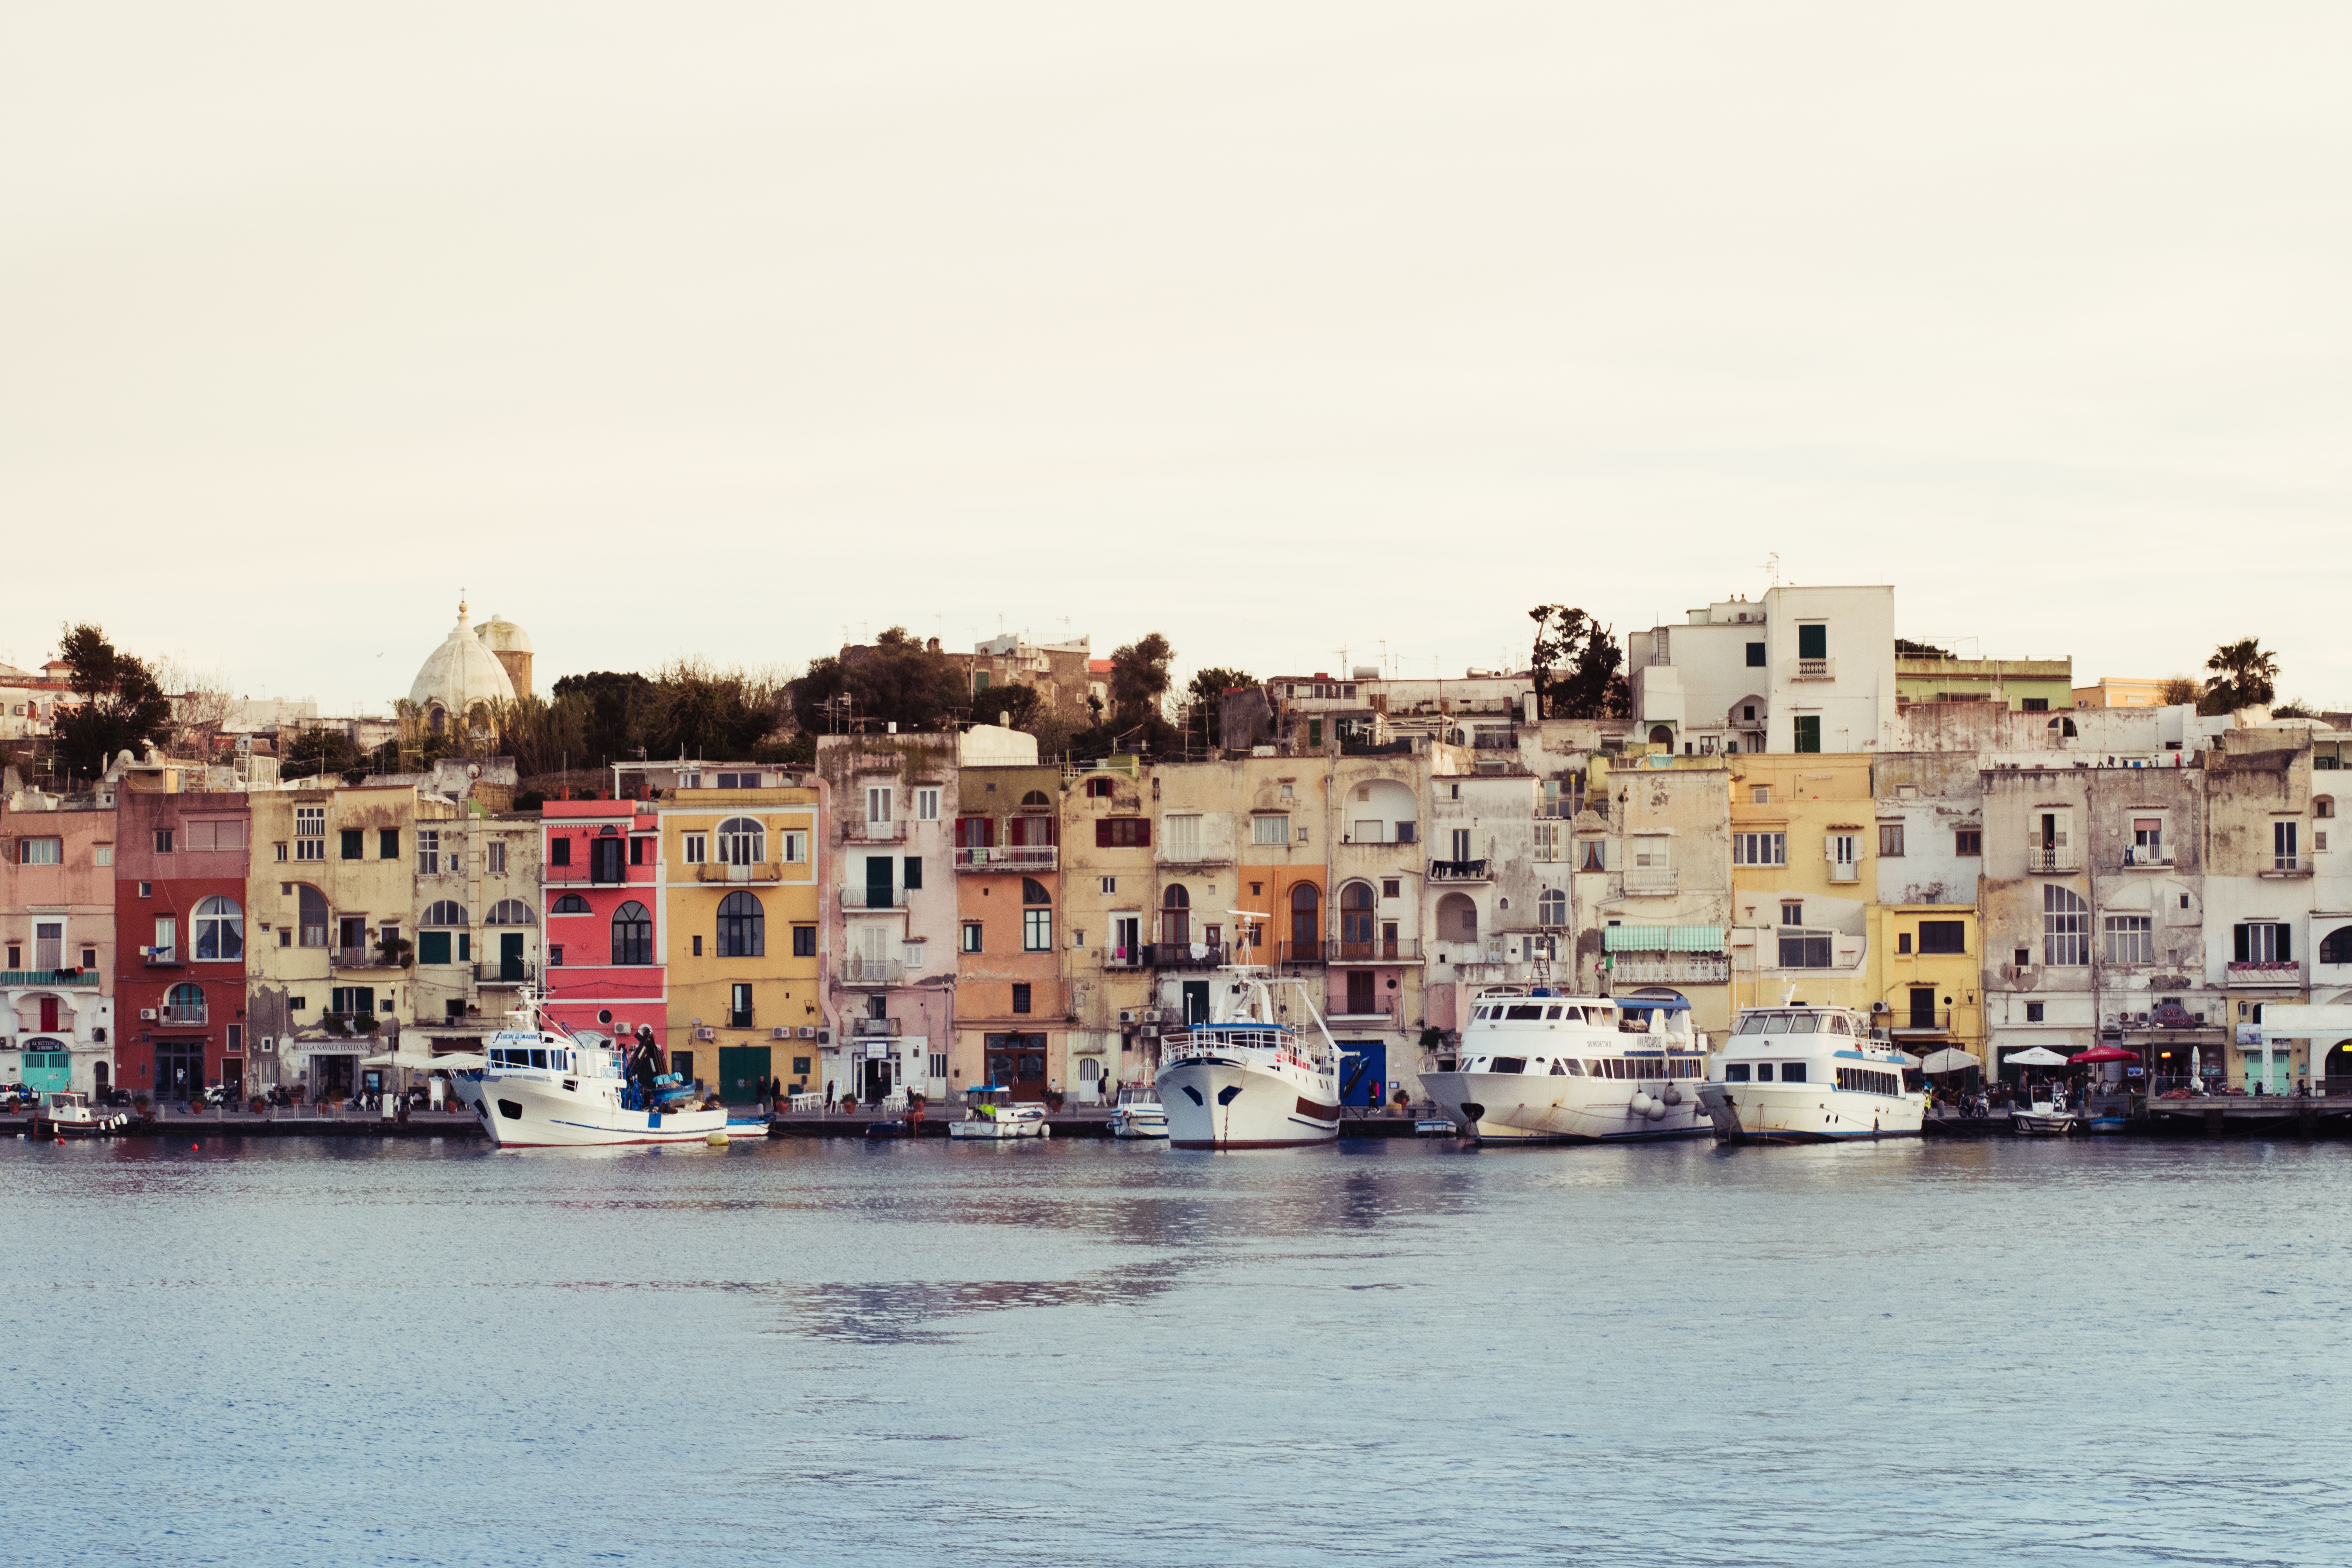
sea, coast, boat, town, river, canal, cityscape, vehicle, bay, harbor, port, waterway, body of water, channel